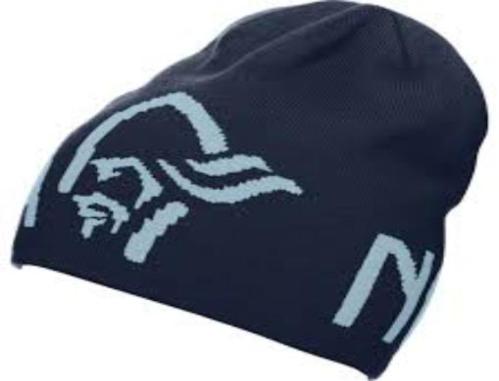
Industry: Clothes